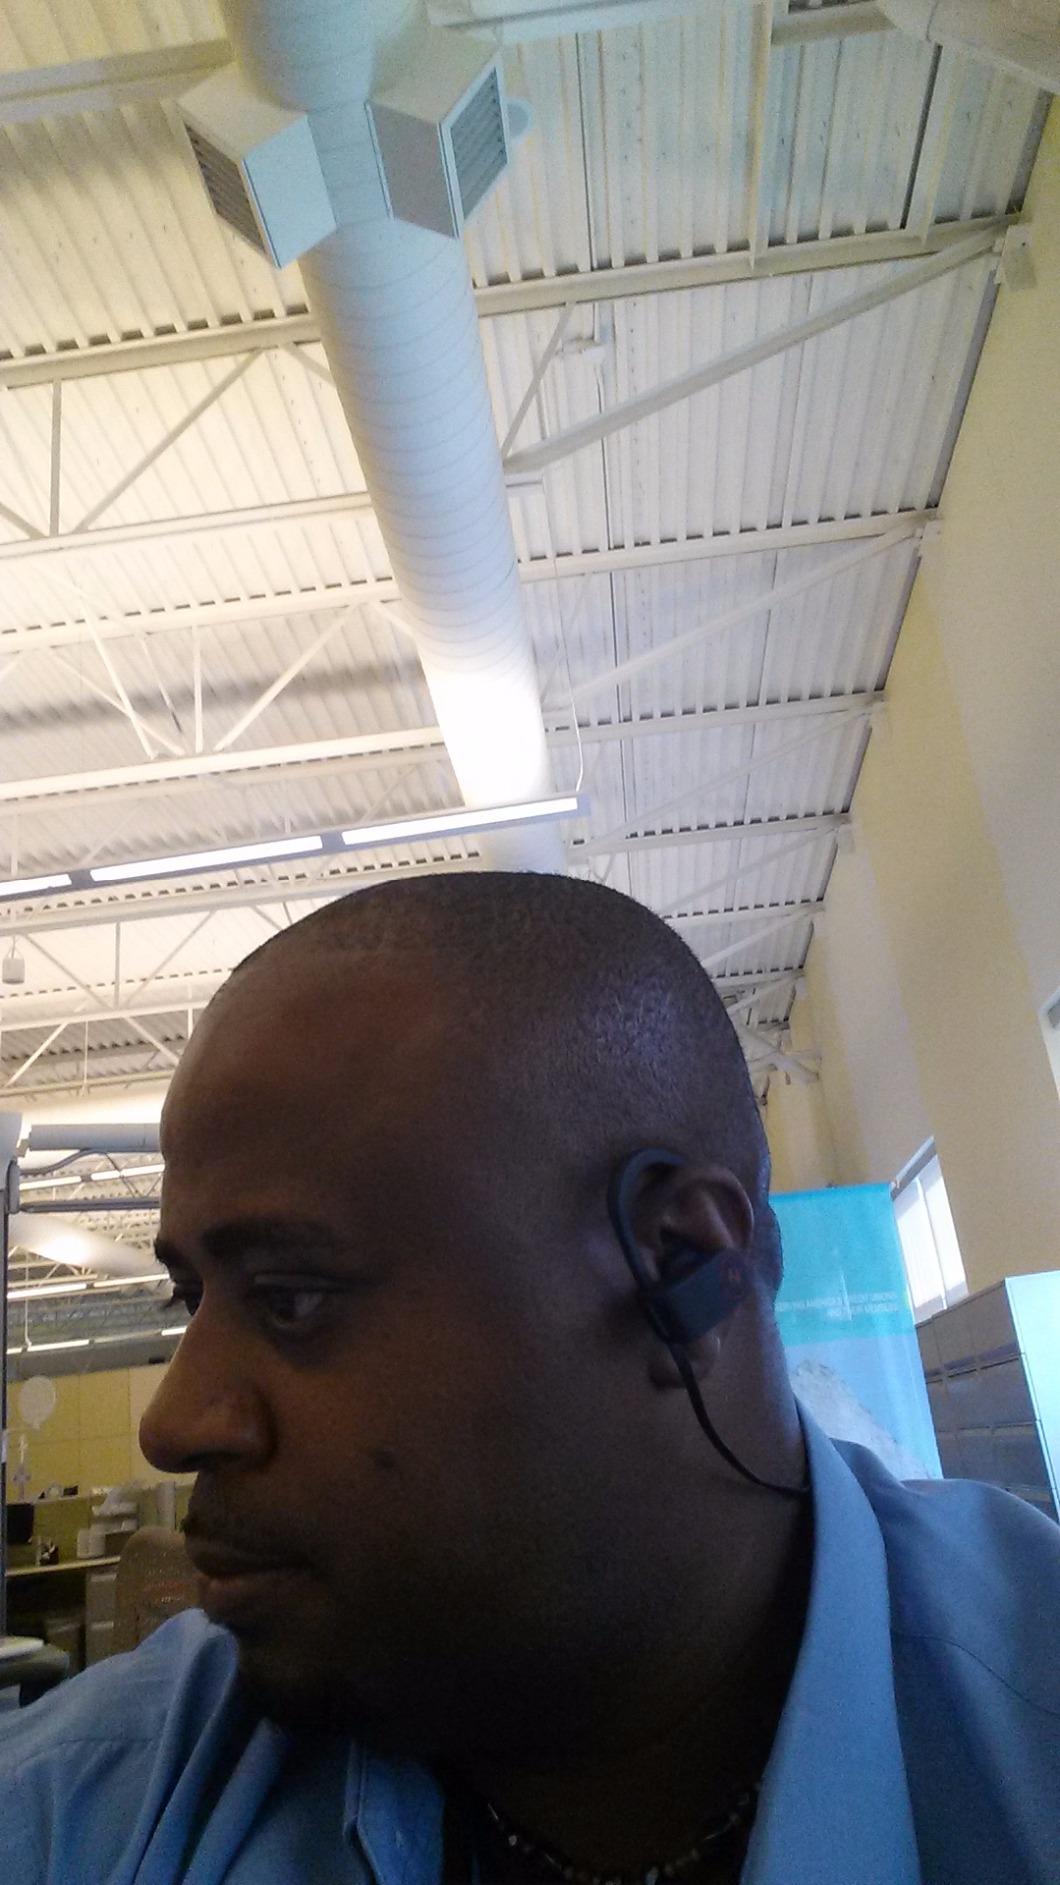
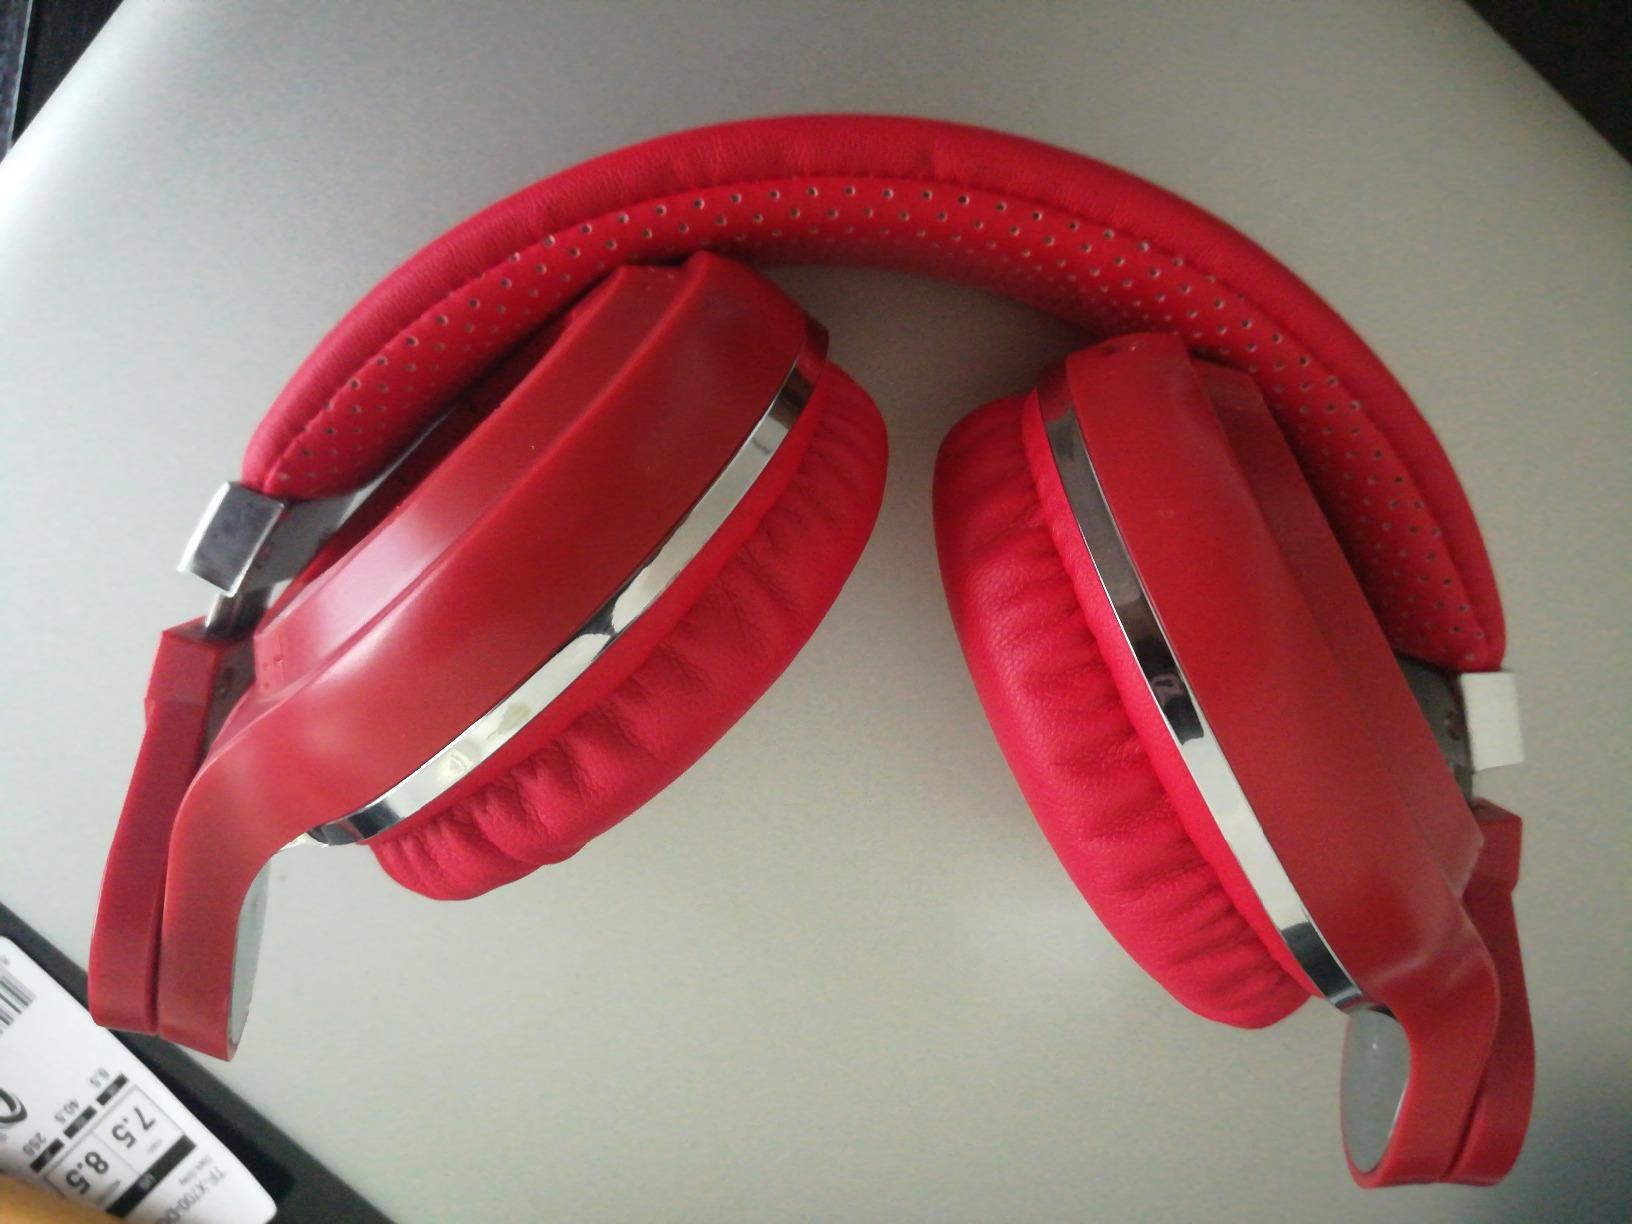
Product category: headphones
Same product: no